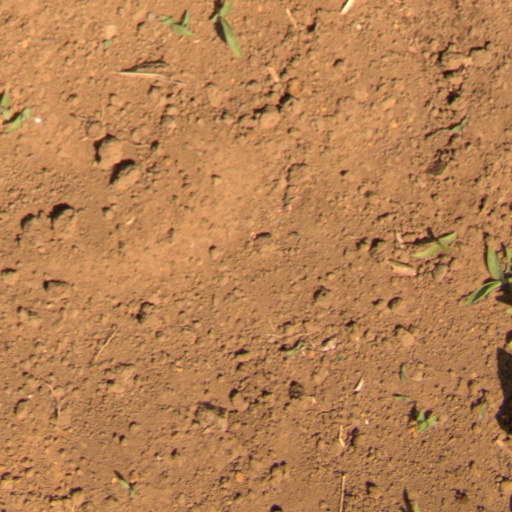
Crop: Jerusalem artichoke